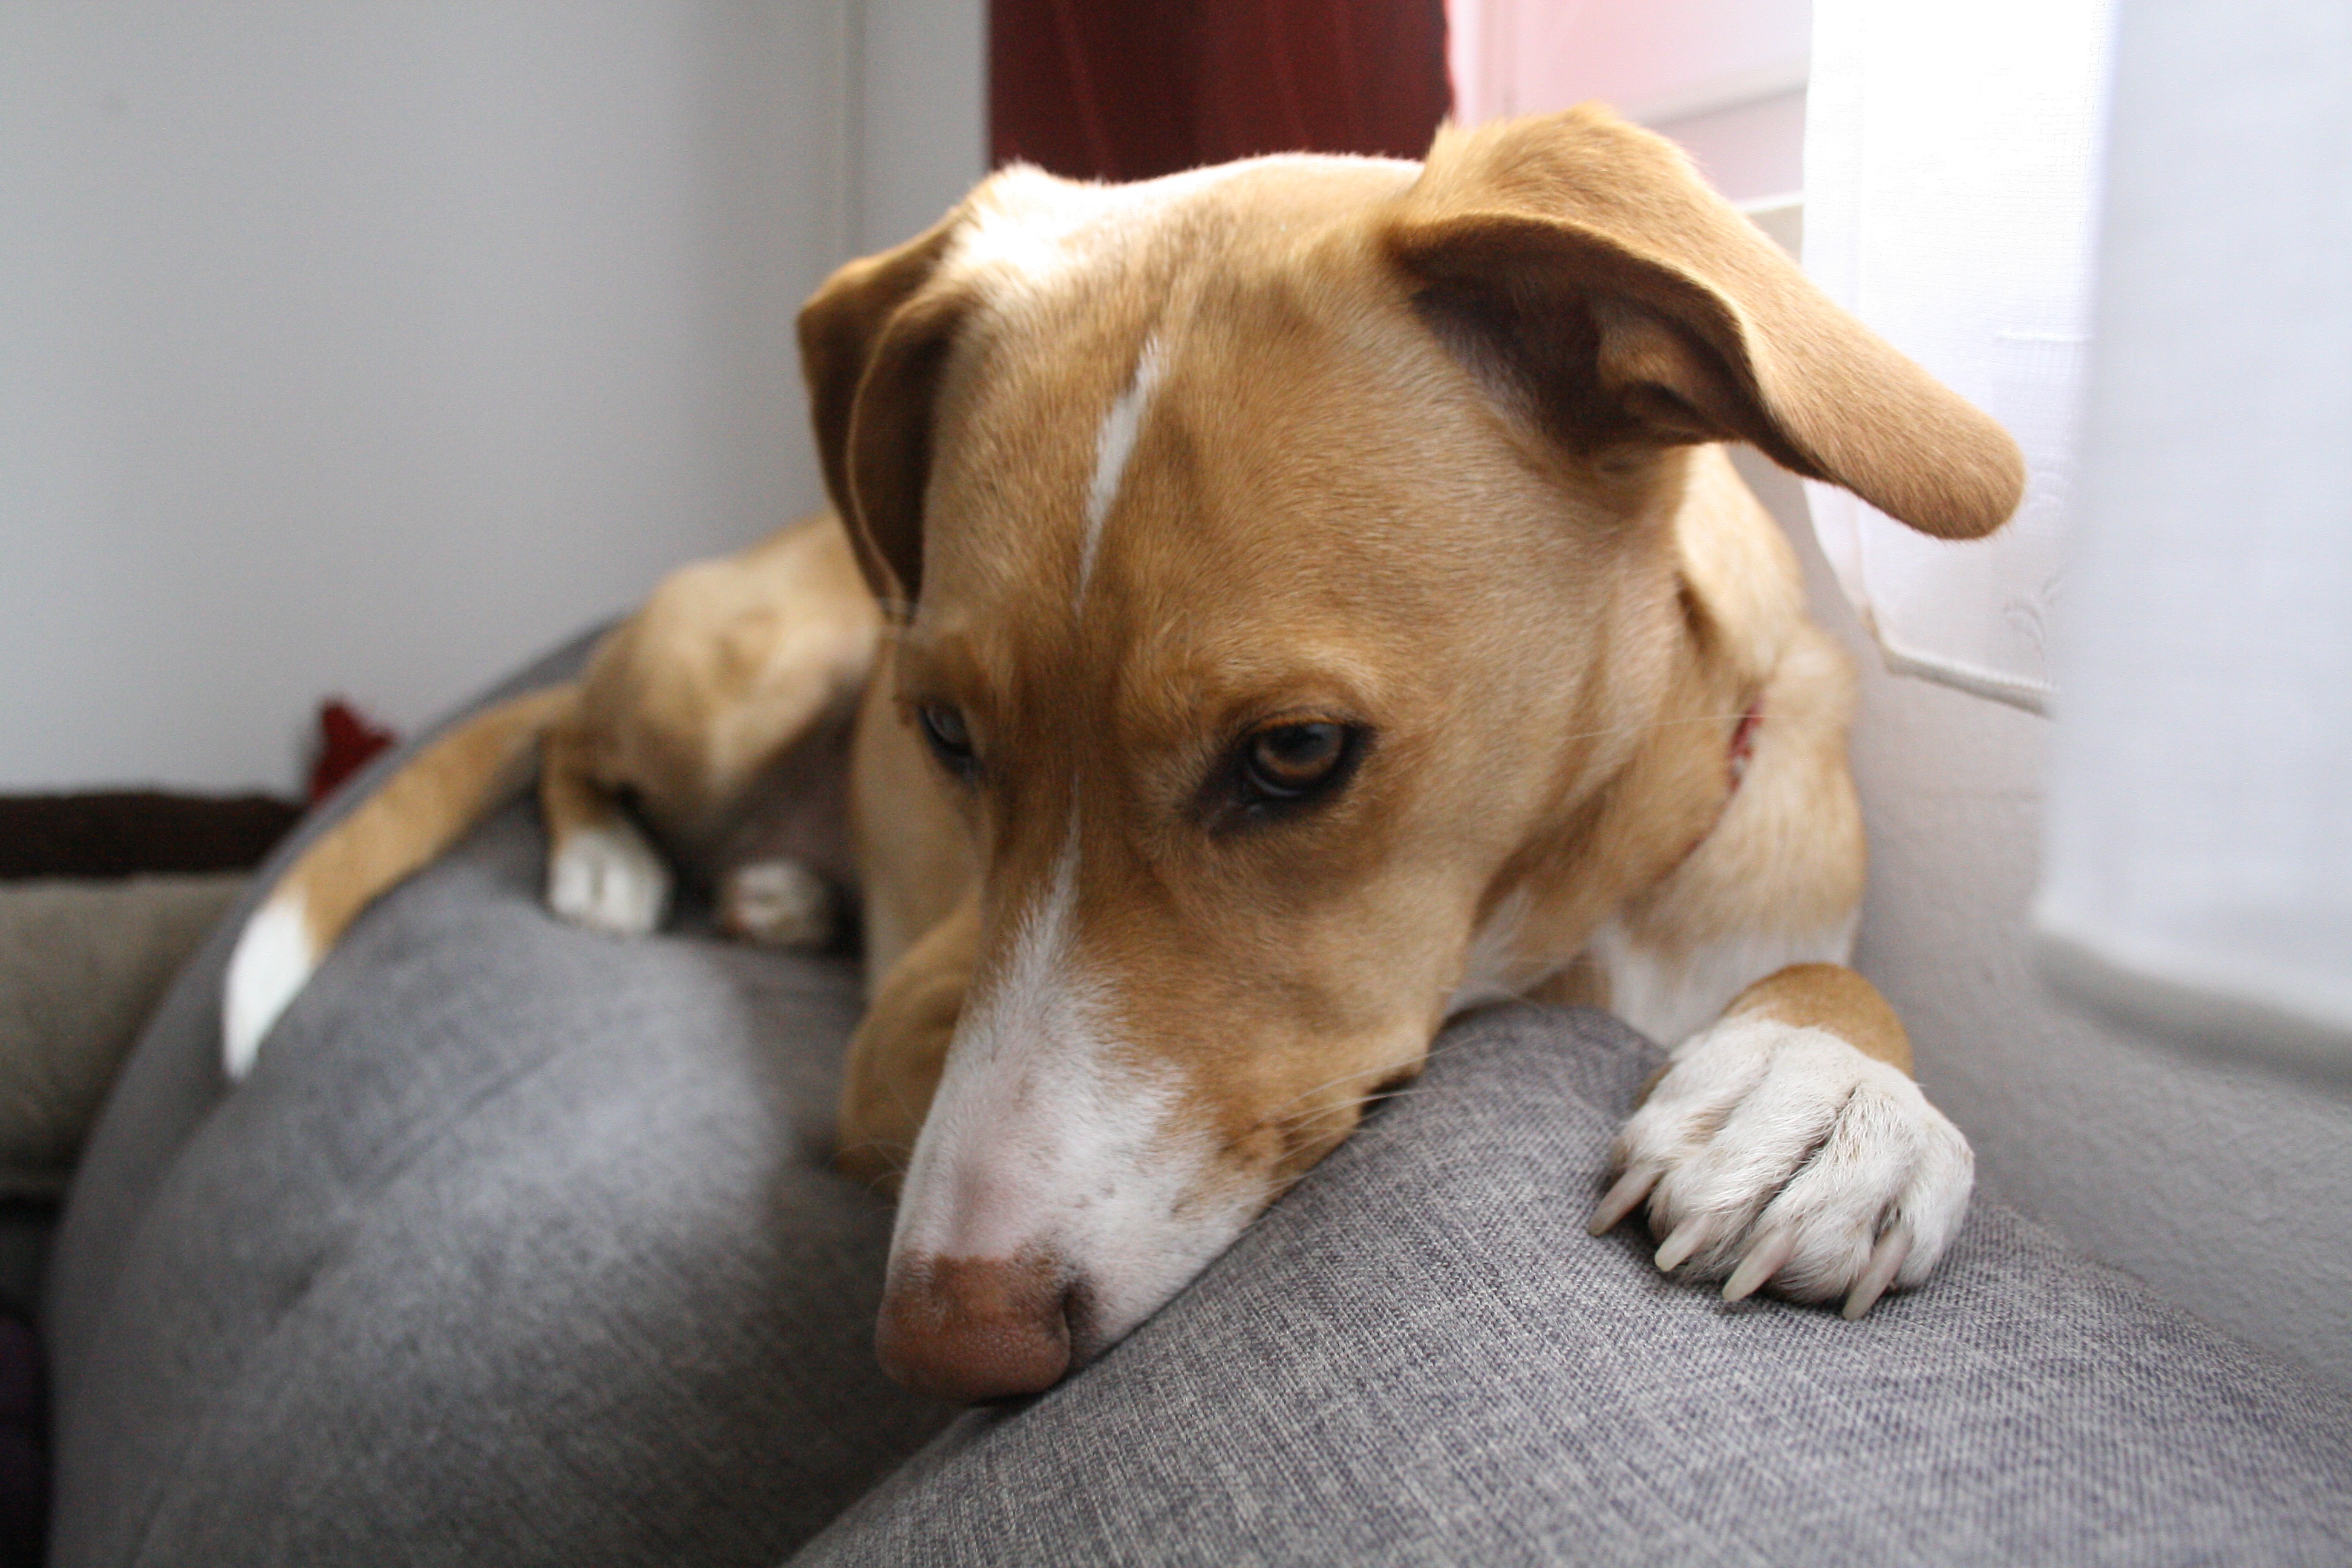
puppy, dog, mammal, vertebrate, dog breed, terrier, dog like mammal, dog life, dog lying on the couch